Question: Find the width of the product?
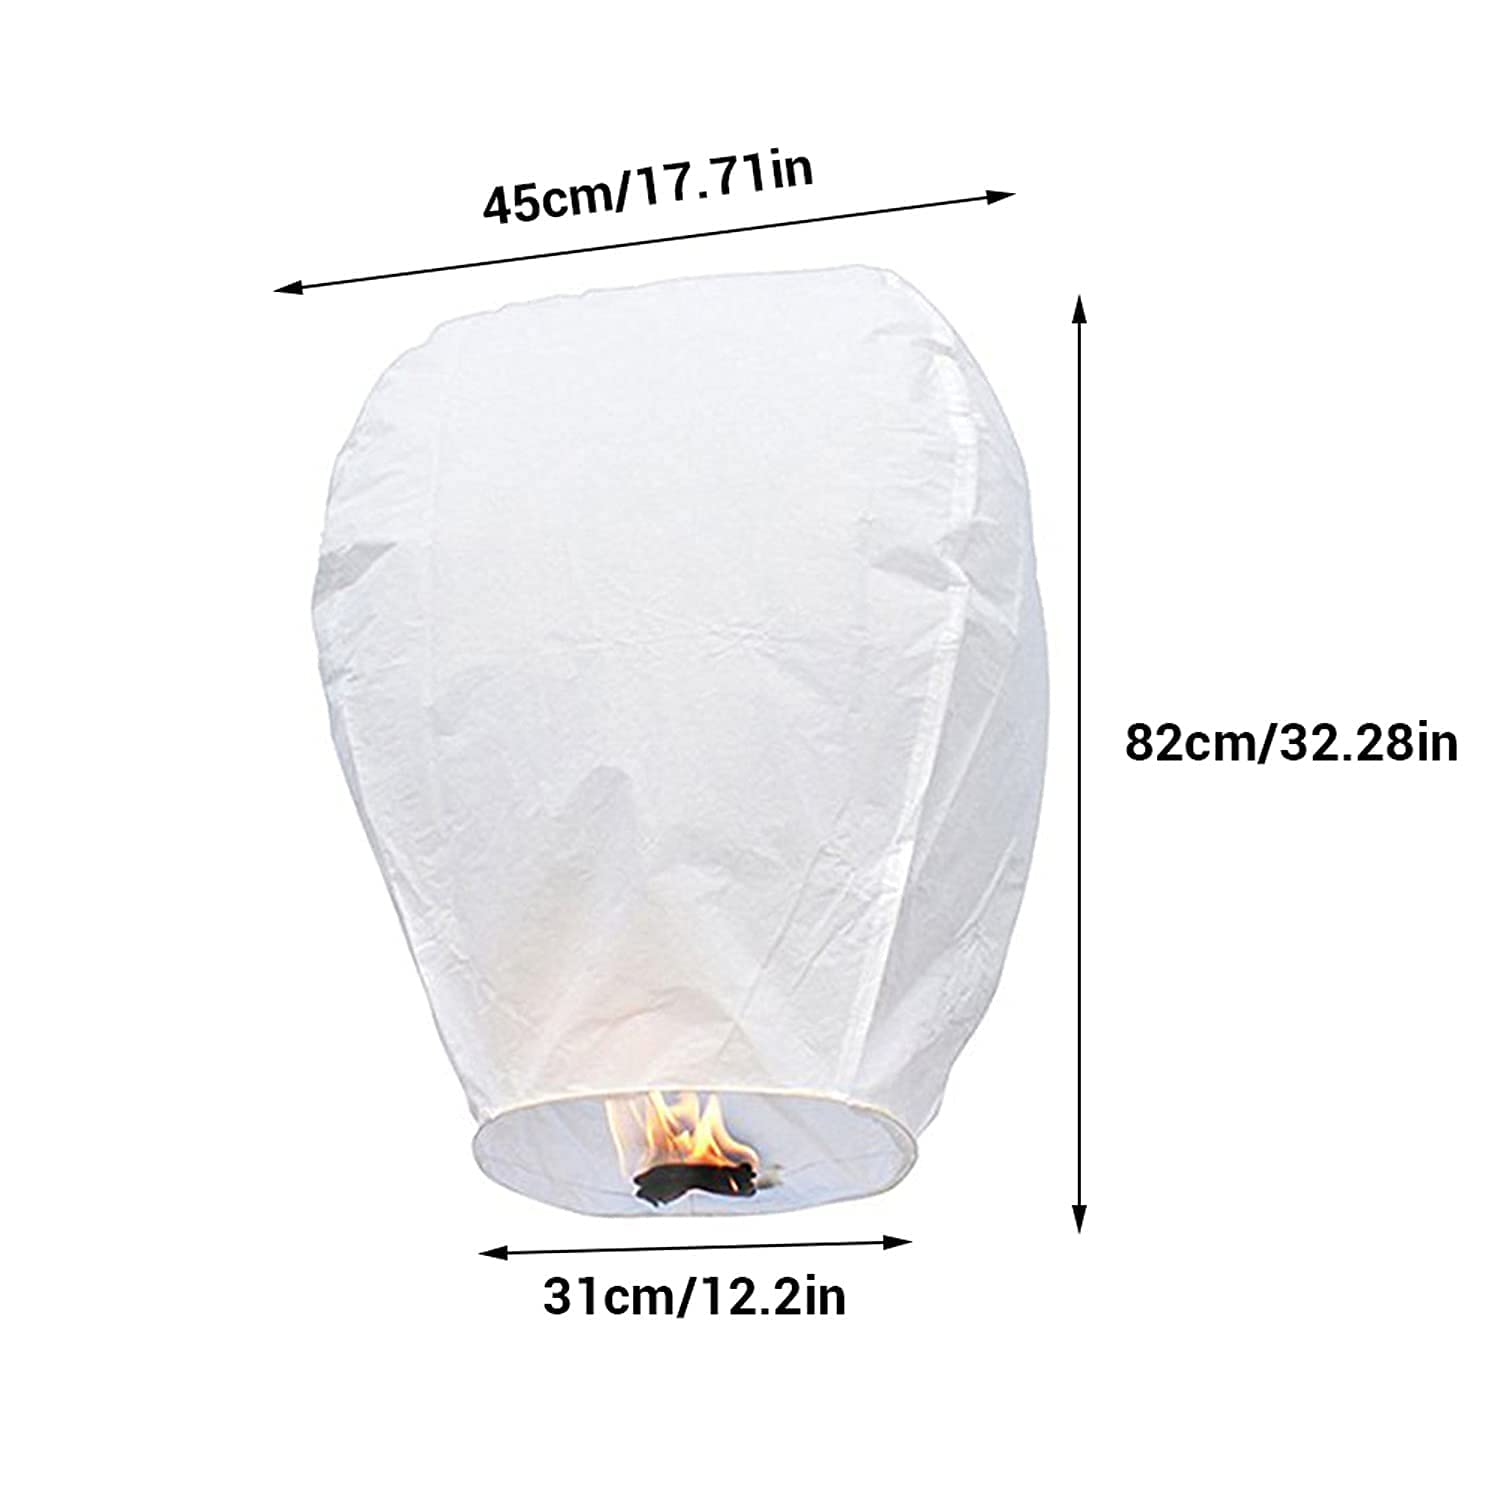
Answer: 45.0 centimetre